Robert Vaughan (minister)

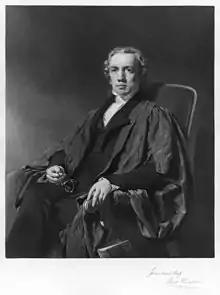
Robert Vaughan, 1850 engraving

Vaughan was born in the West of England on 14 October 1795, to Anglican parents. He came under the influence of William Thorp (1771–1833), Independent minister at Castle Green, Bristol, who trained him for the ministry: Thorp influenced his early style of preaching, which was declamatory and active. While still a student he was invited (1819) by the Independent congregation in Angel Street, Worcester, accepted the call in April, and was ordained on 4 July, among his ordainers being William Jay and John Angell James. He became popular, and in March 1825 accepted a call to Hornton Street, Kensington, London, in succession to John Leifchild.